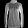
Label: Pullover